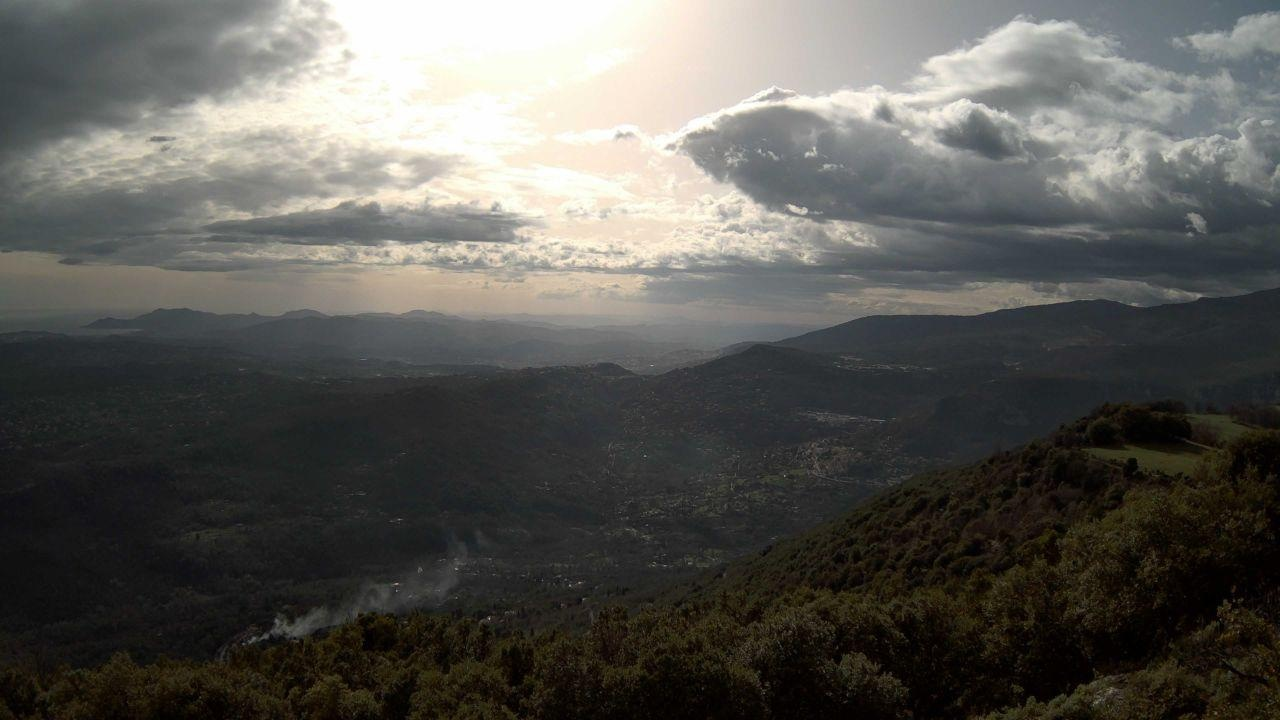
Fire: no
Smoke: yes